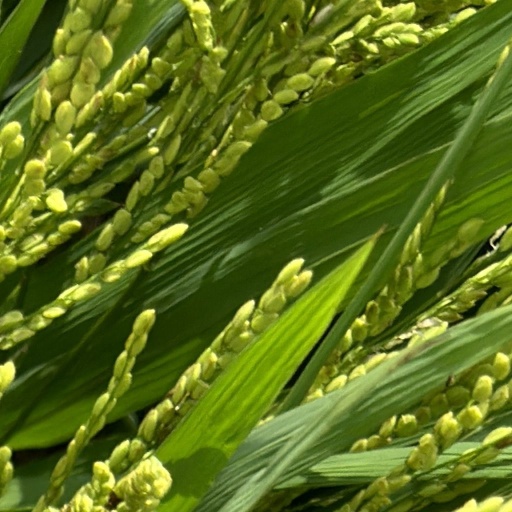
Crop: rice